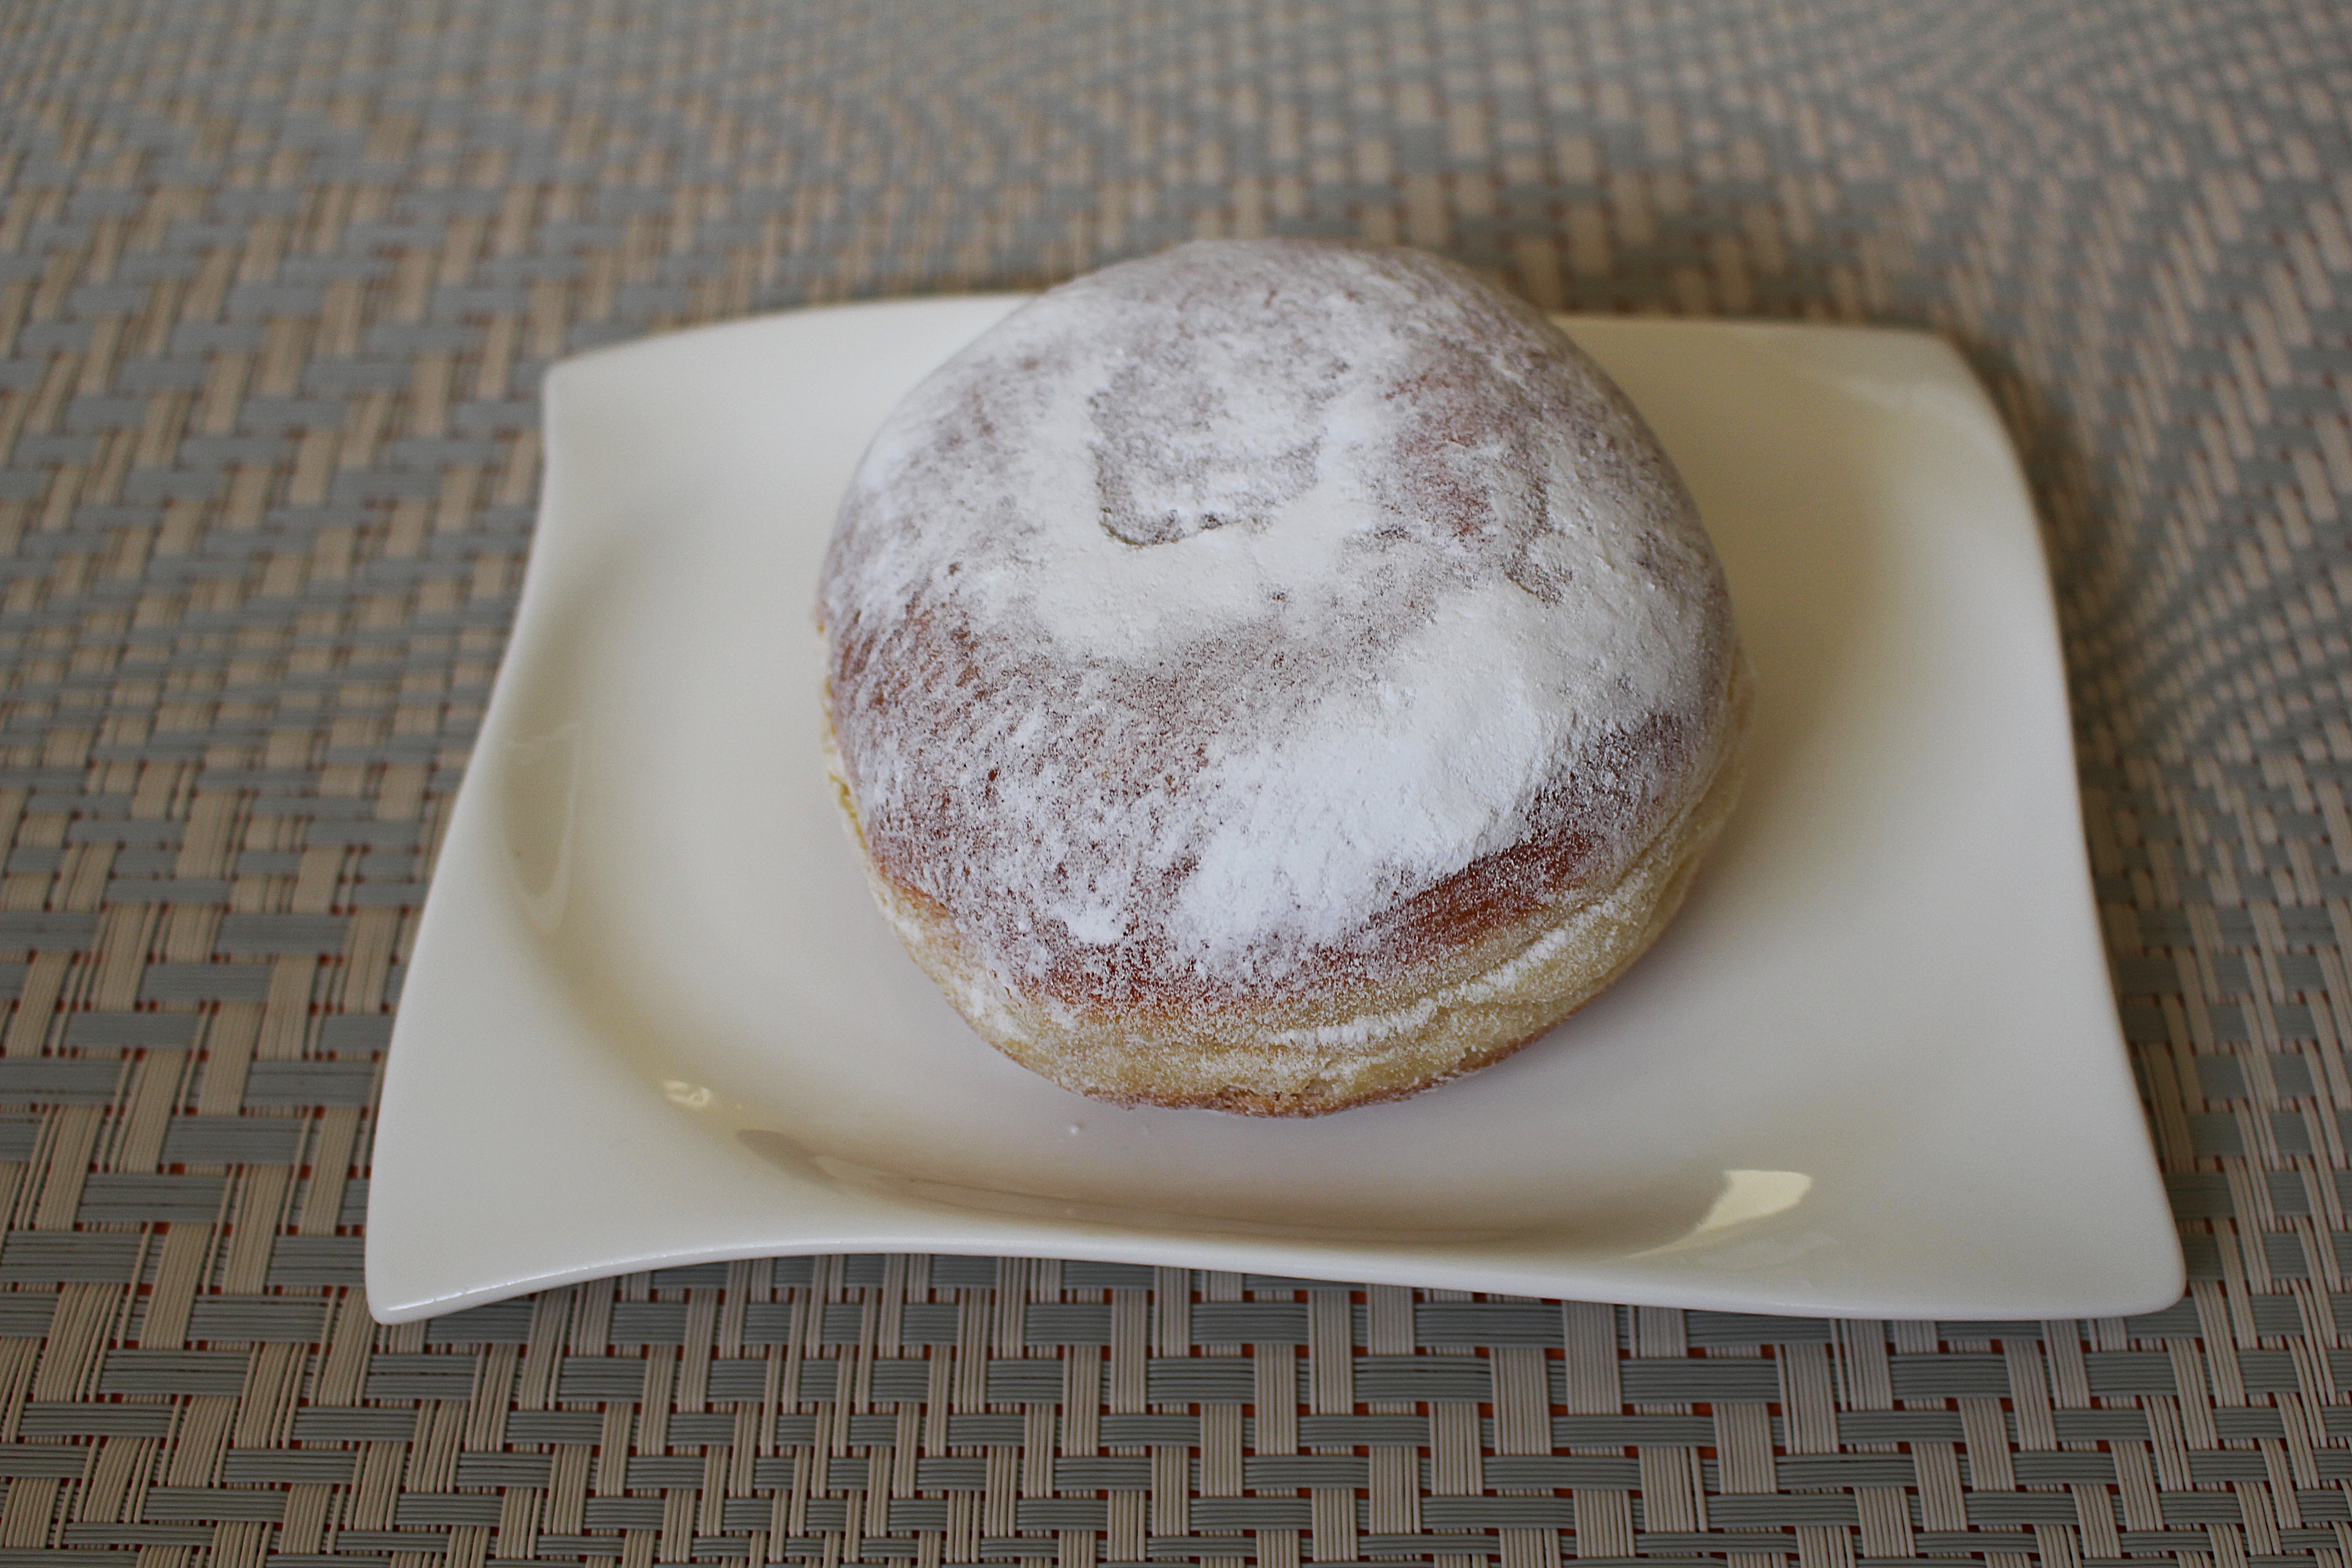
dish, food, produce, breakfast, baking, dessert, cuisine, donut, coconut, icing, baked goods, flavor, apricot donut, carnival donut